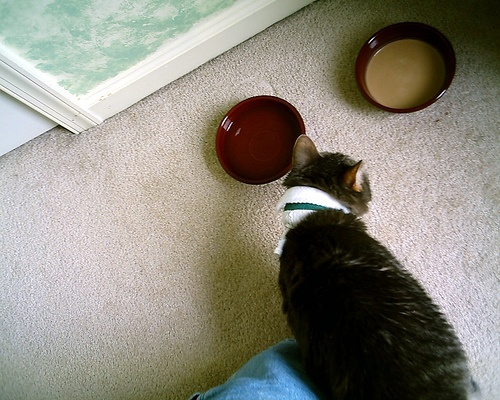
A cat standing by his empty food bowl.
A cat is eating out of its bowls.
A cat sitting in front of  a water bowl and a bowl of milk.
A cat is on the floor near two bowls.
A cat that is about to eat some food.